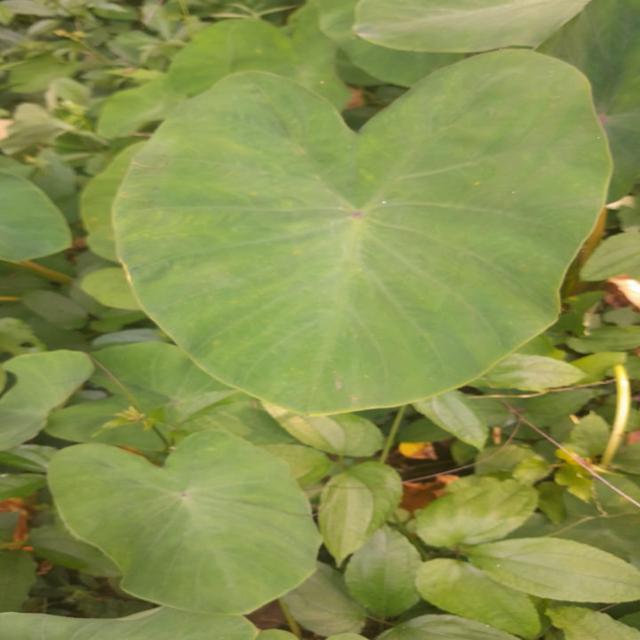
Label: Early_Blight